Ruth Mitchell

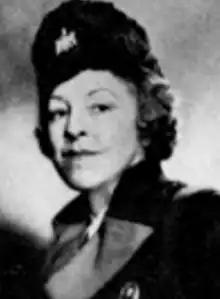
Ruth Mitchell in 1943

Ruth Mitchell (ca. 1889–1969) was a reporter who was the only American woman to serve with the Serbian Chetnik under Draža Mihailović in World War II. She was captured by the Gestapo and spent a year as a prisoner of war, later writing a book about her experiences. She also wrote a book about one of her brothers, General Billy Mitchell, who is regarded as the founder of the U.S. Air Force.